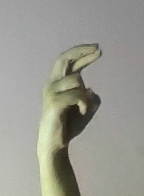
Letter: zay